Shiji

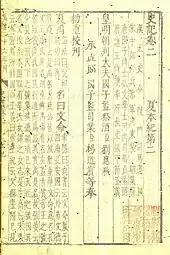
Chapter 2, "Annals of Xia" (Ming dynasty edition, 1598)

Sima Qian wrote of the problems with incomplete, fragmentary and contradictory sources. For example, he mentioned in the preface to chapter 15 that the chronicle records of the Zhou dynasty states kept in the royal archive were burnt by Qin Shi Huang because they contained criticisms and ridicule of the Qin state, and that the Qin annals were brief and incomplete. In the 13th chapter he mentioned that the chronologies and genealogies of different ancient texts "disagree and contradict each other throughout". In his 18th chapter, Sima Qian writes, "I have set down only what is certain, and in doubtful cases left a blank."